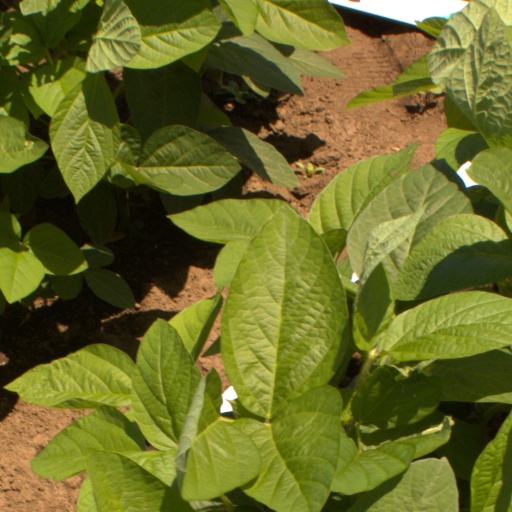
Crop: soybean